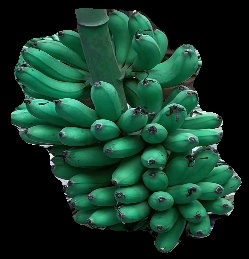
Variety: rasbale
Grade: grade1